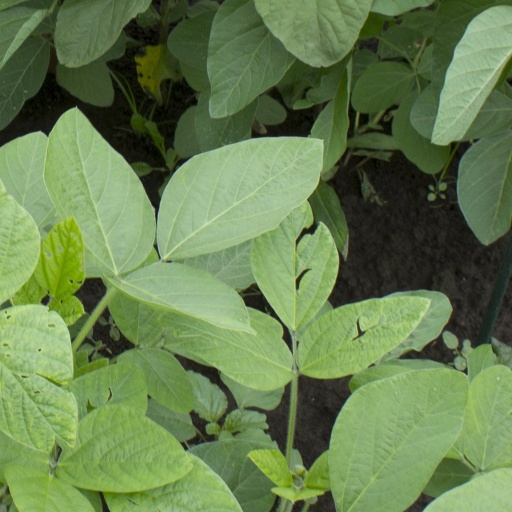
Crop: soybean